Strait

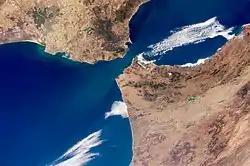
Strait of Gibraltar

A strait is a water body connecting two seas or water basins. The surface water is, for the most part, at the same elevation on both sides and can flow through the strait in either direction, although the topography generally constricts the flow somewhat. In some straits, there is a dominant directional current. Most commonly, the strait is a narrow channel that lies between two land masses. Straits are loci for sediment accumulation, with sand-sized deposits usually occurring on the two strait exits, forming subaqueous fans or deltas. Some straits are not navigable because, for example, they are too narrow or too shallow, or due to the presence of a reef or archipelago.